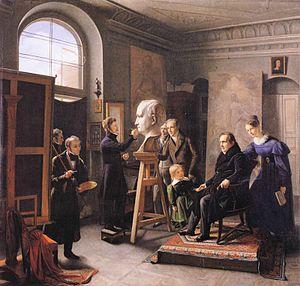
Carl Christian Vogel von Vogelstein - David d'Angers sculptant le portrait de Ludwig Tieck
Johann Ludwig Tieck, né le 31 mai 1773 à Berlin et mort le 28 avril 1853 dans la même ville, est un poète allemand, traducteur, éditeur, romancier et critique, écrivain du premier romantisme, celui du Cercle d'Iéna, aux côtés des frères Schlegel, de Caroline et Friedrich Schelling, de Novalis, de Fichte. Fils d'un marchand de laine, il étudia la théologie, la philosophie, la littérature. Il séjourna en Italie durant la période 1804-1805, en Angleterre en 1817, où il étudia de près Shakespeare. Il fut dramaturge à la cour de Dresde dès 1825, et appelé à celle du roi Frédéric-Guillaume IV de Prusse à partir de 1841.